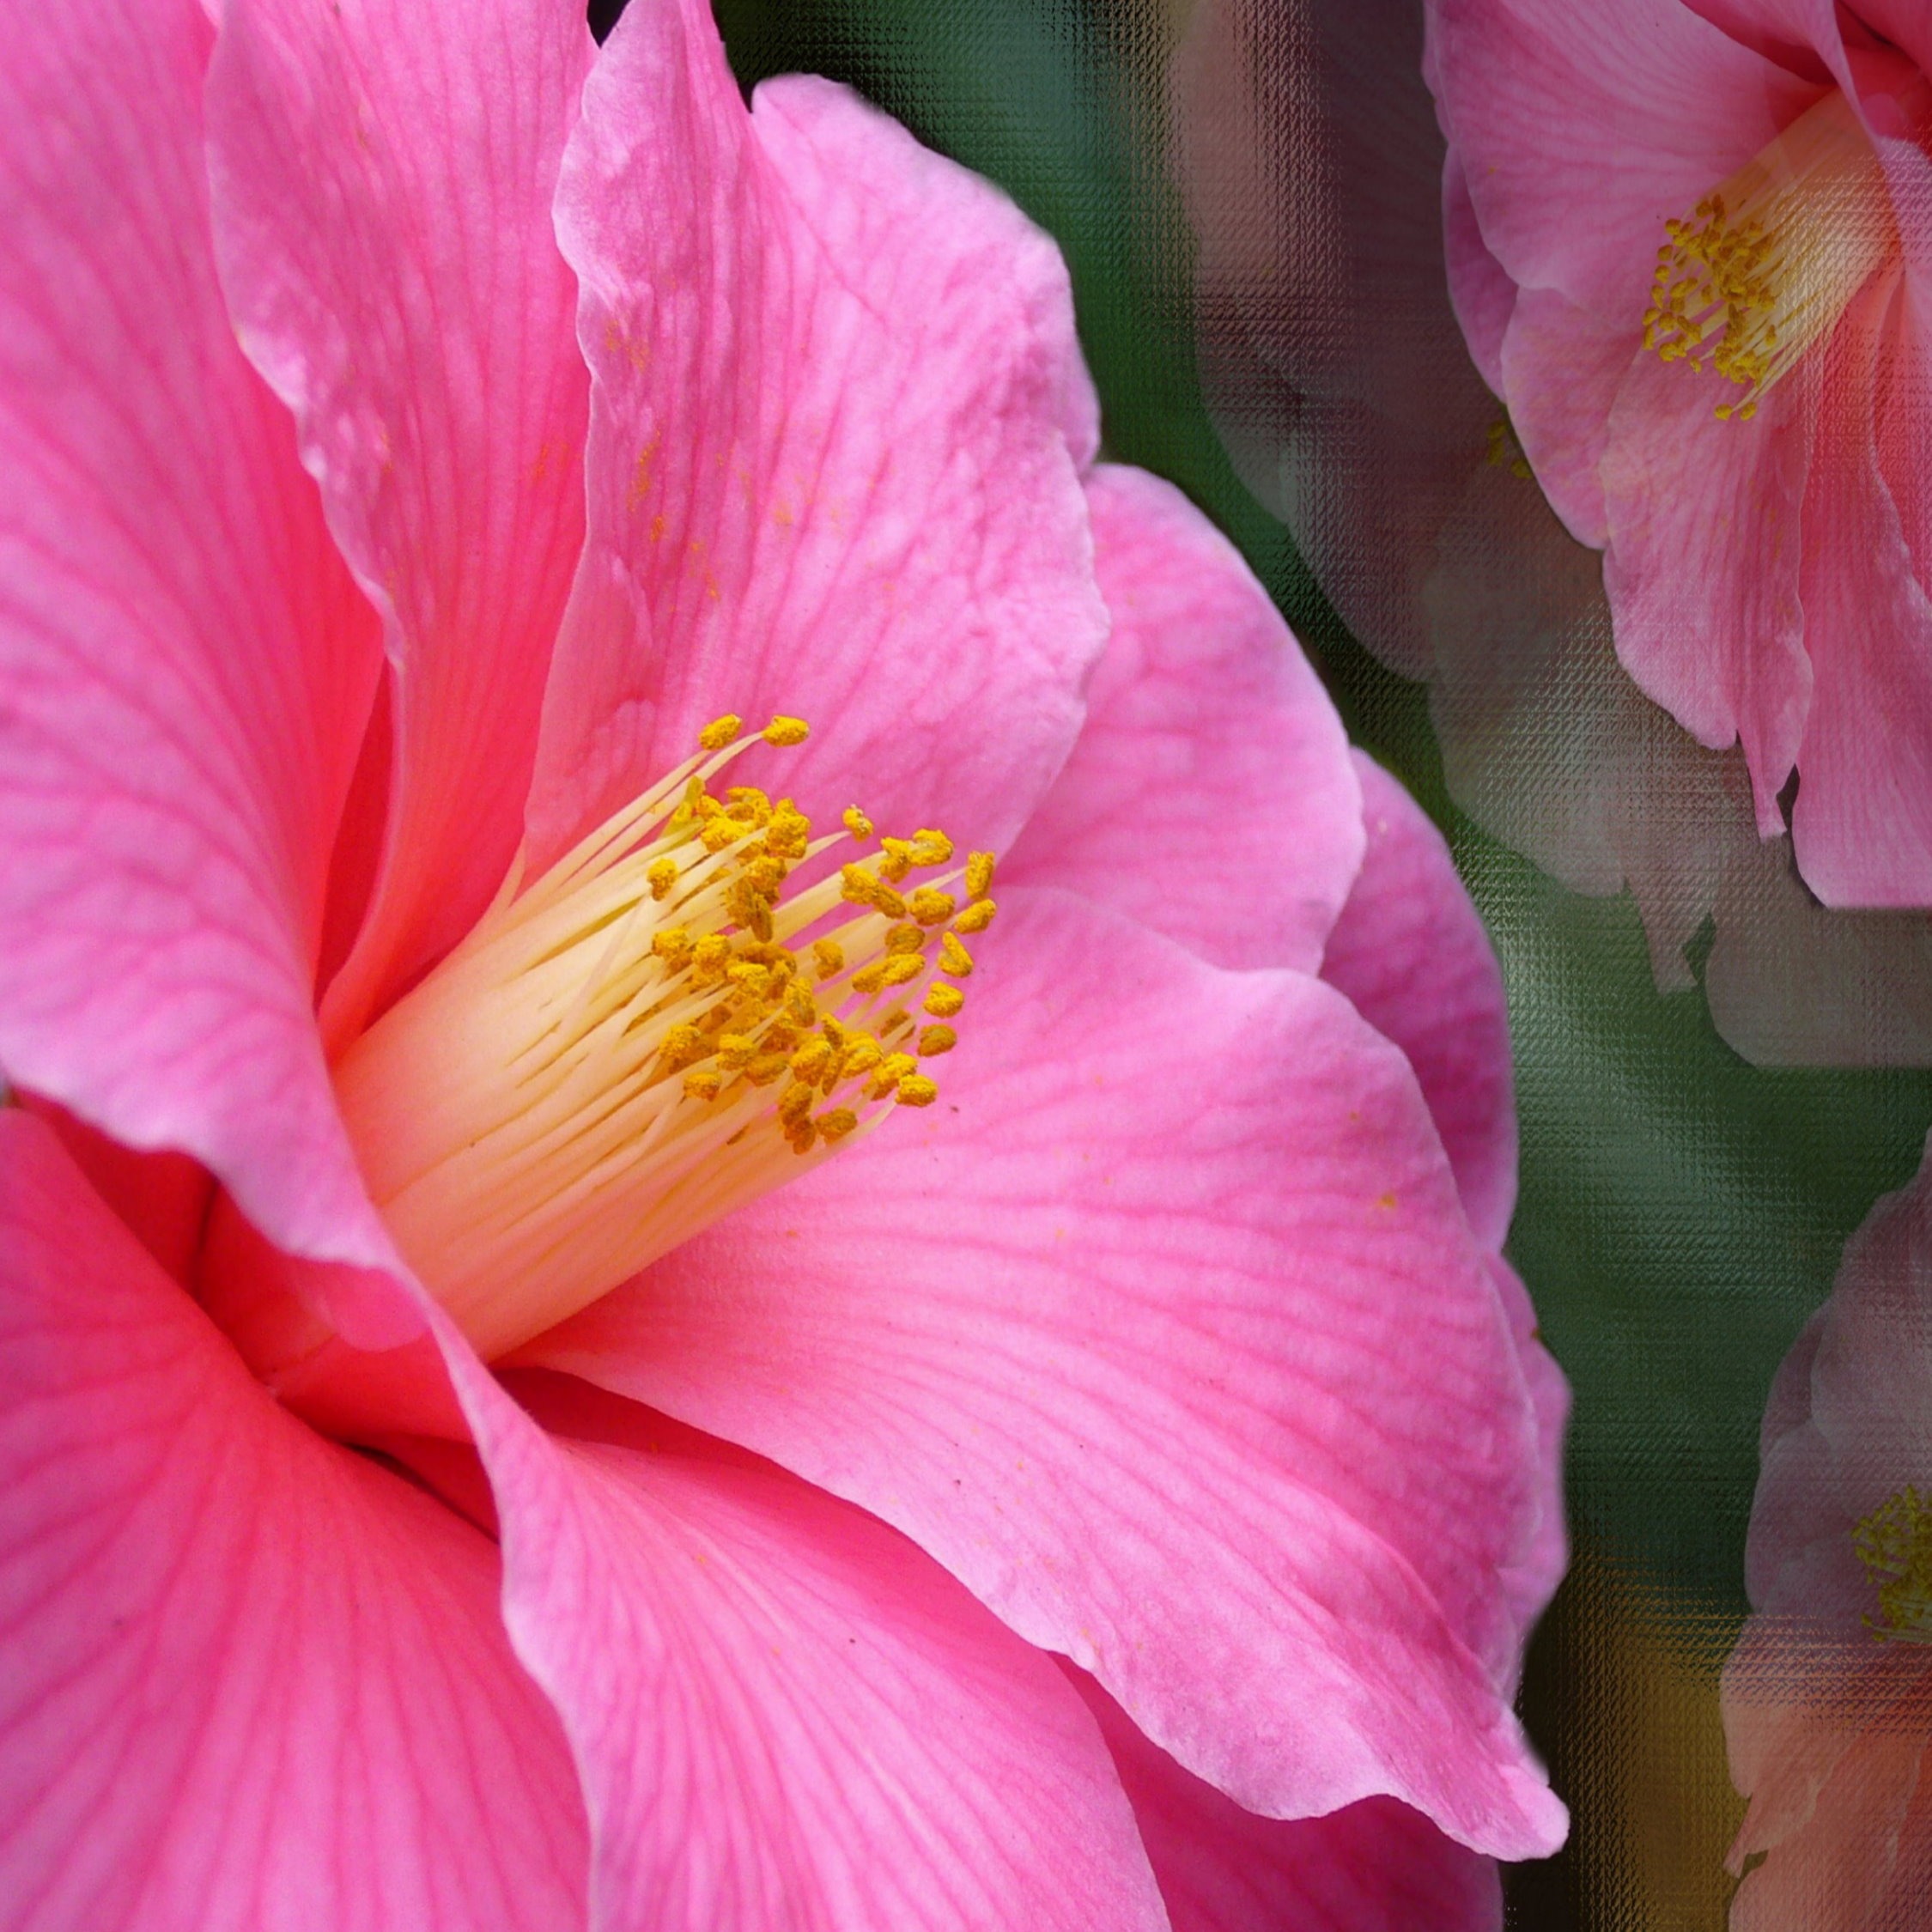
blossom, plant, flower, petal, bloom, floral, macro, pink, flora, flowers, hibiscus, camelia, pink flower, macro photography, flowering plant, chinese hibiscus, land plant